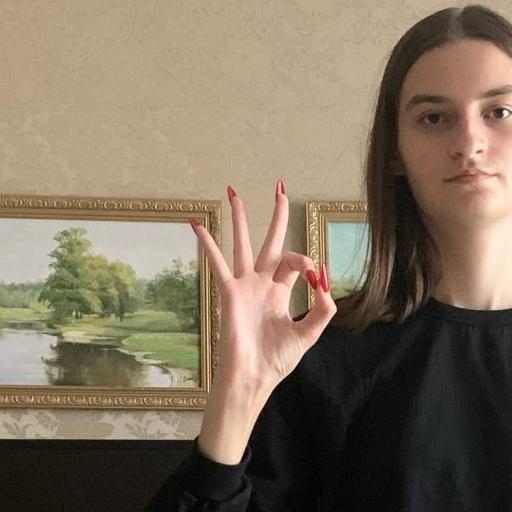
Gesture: ok